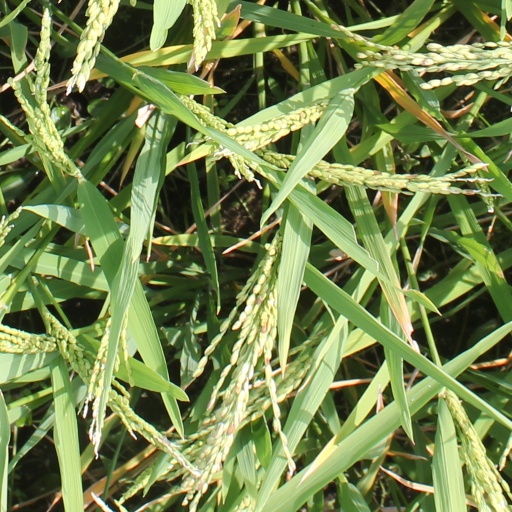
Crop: rice